Eunuch (film)

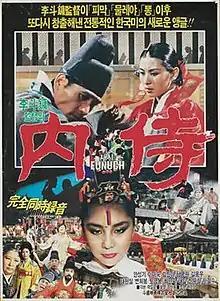
Film poster

Eunuch is a 1986 South Korean drama film directed by Lee Doo-yong. The film was selected as the South Korean entry for the Best Foreign Language Film at the 59th Academy Awards, but was not accepted as a nominee.